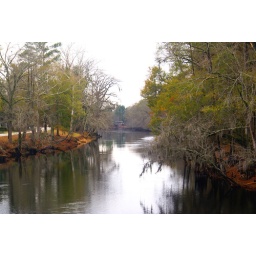
Lazy blackwater river in the low country of North Carolina. This picture was made from the bridge in Fair Bluff, N.C.